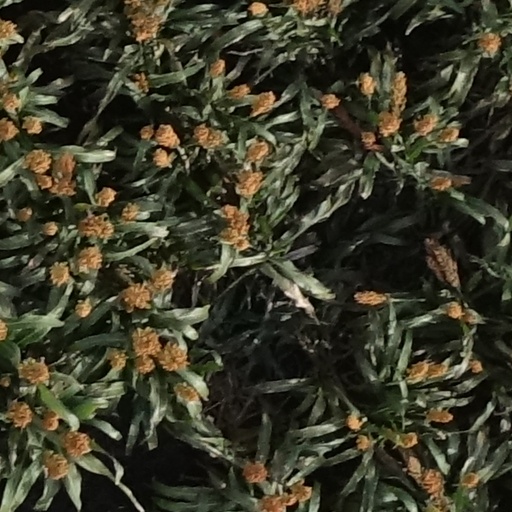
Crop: sorghum